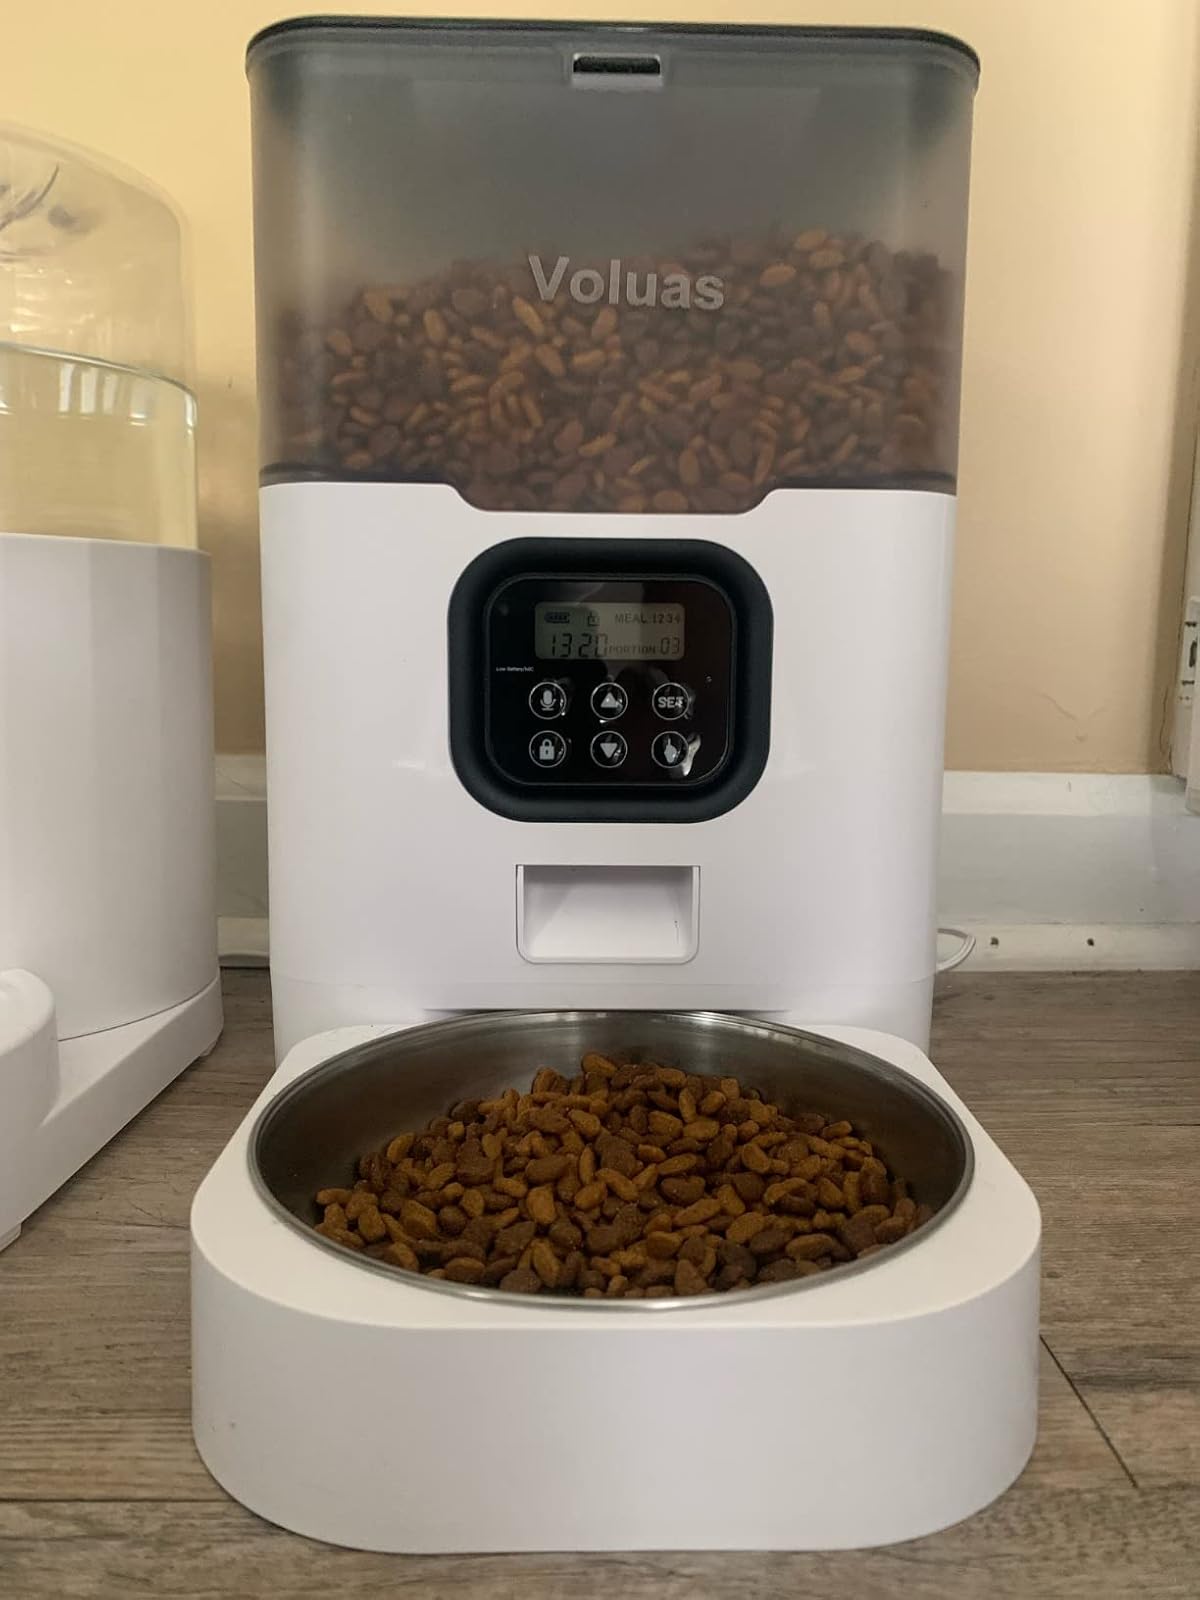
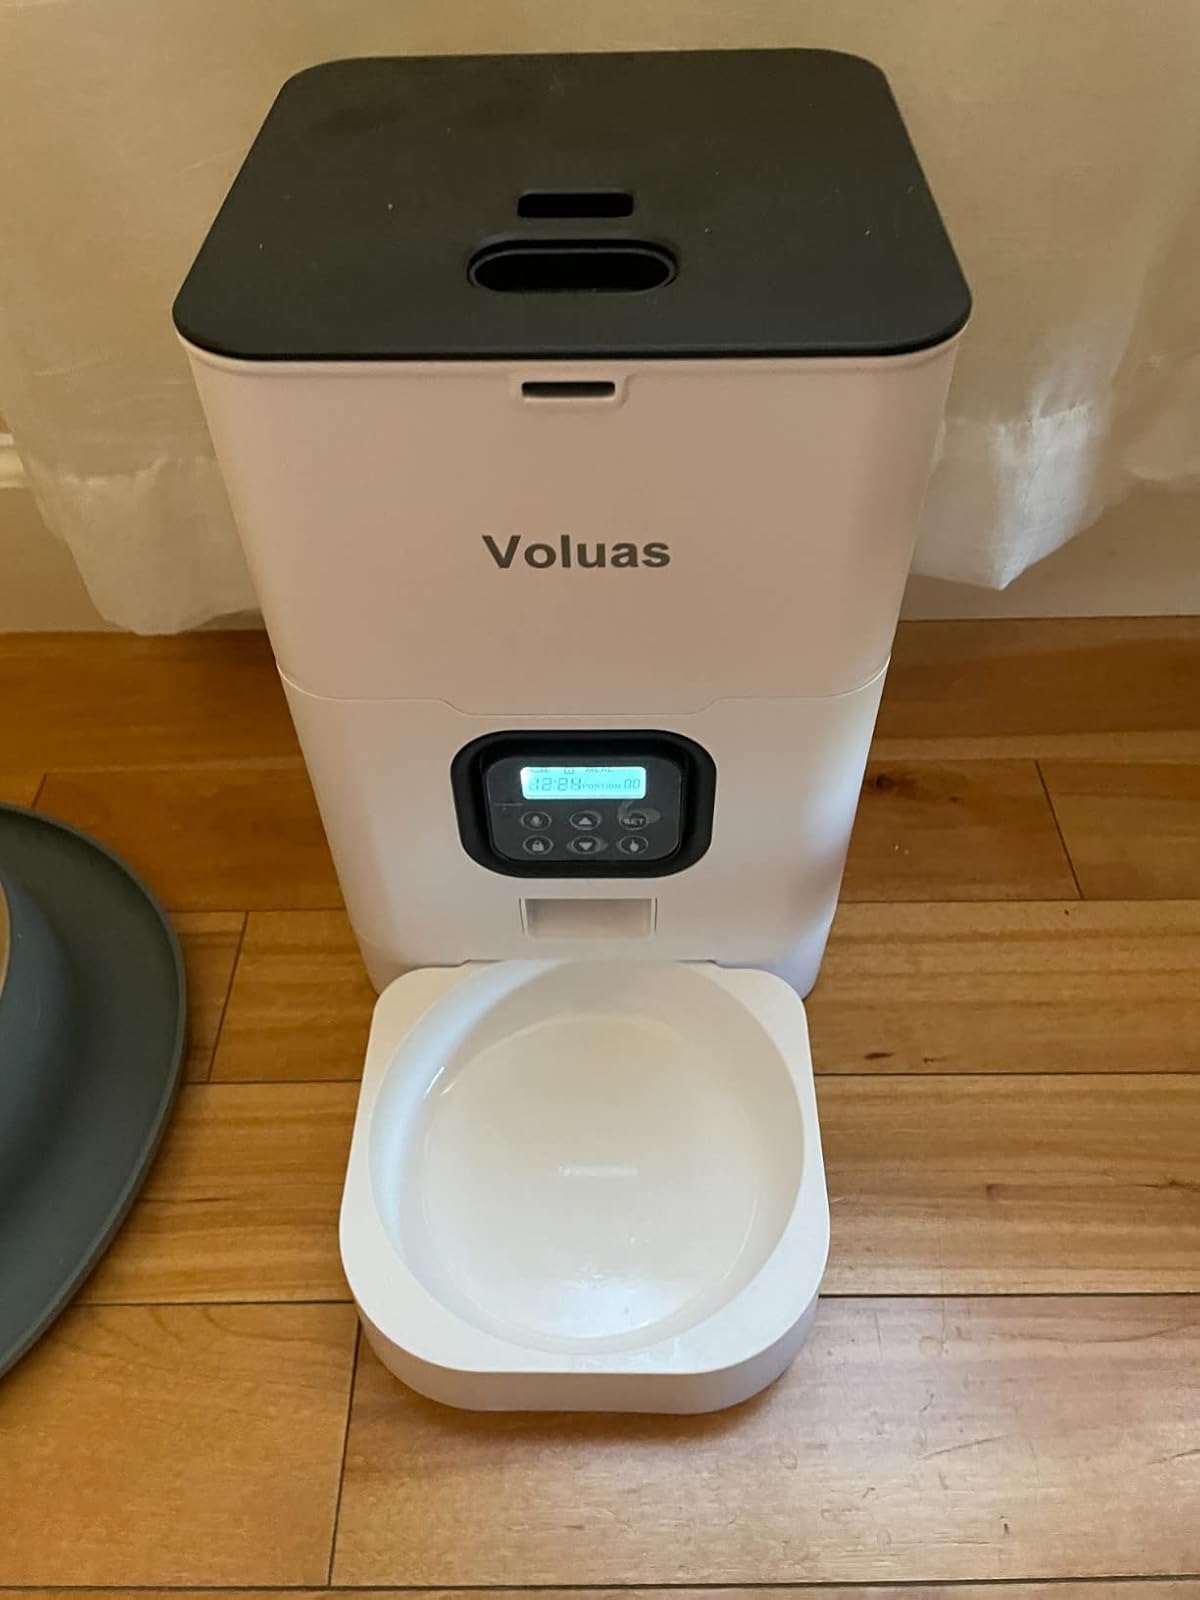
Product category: items_feeder
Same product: no